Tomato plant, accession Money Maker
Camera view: vertical (180 deg); turntable rotation: 0 degrees
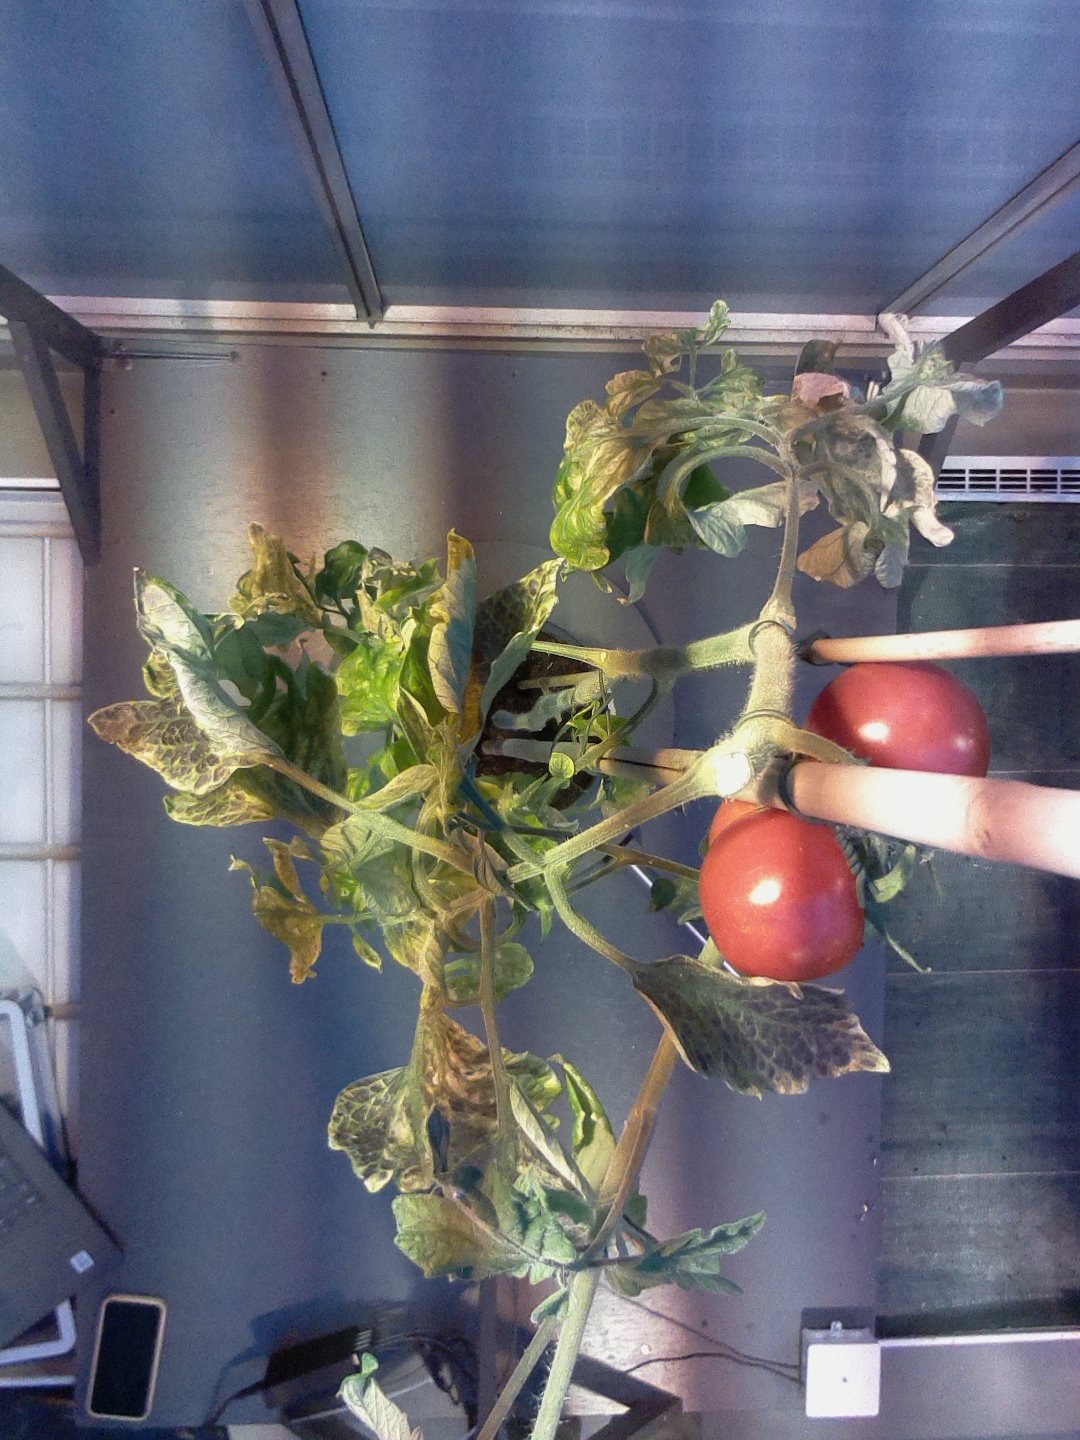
BBCH growth stage 89: 90%-100% of fruits show typical fully ripe color